Numidia

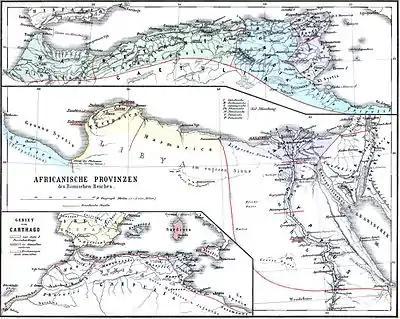
Northern Africa under Roman rule: "Africa" (purple), "Numidia" (blue), "Mauretania" (green)

Masinissa ruled for 55 years until his death in 148 BC, shortly before Rome’s destruction of Carthage in 146 BC. Micipsa succeeded him, reigning for another 30 years. The three sons of Massinissa jointly ruled Numidia, under Roman oversight. At the request of Masinissa, Scipio Aemilianus arranged a division of Masinissa's kingdom and inheritance. Micipsa managed the palace and the treasury in Cira, Gulussa was given command of the Numidian army and Mastanabal was appointed chief Judicial authority in the kingdom. On the death of his two brothers in 145 BC, Micipsa, finding himself sole heir to the kingdom of Massinissa, reigned in Cirta, with the help of his two sons Adherbal and Hiempsal I, and his nephew Jugurtha, son of his brother Manastabal.